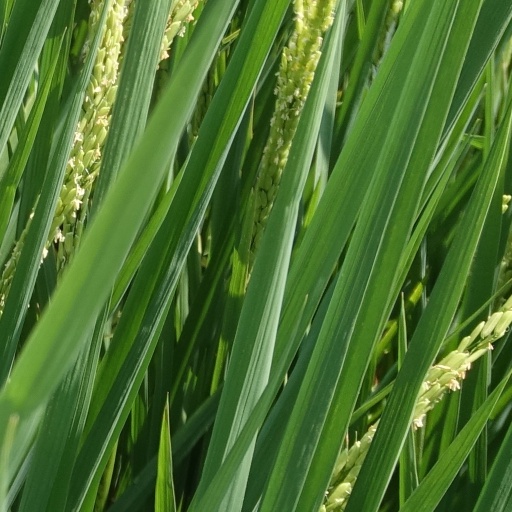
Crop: rice